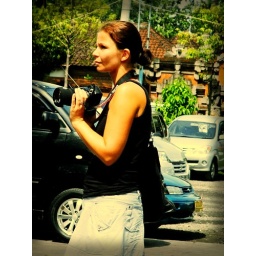
photo of the girl . in Bali street